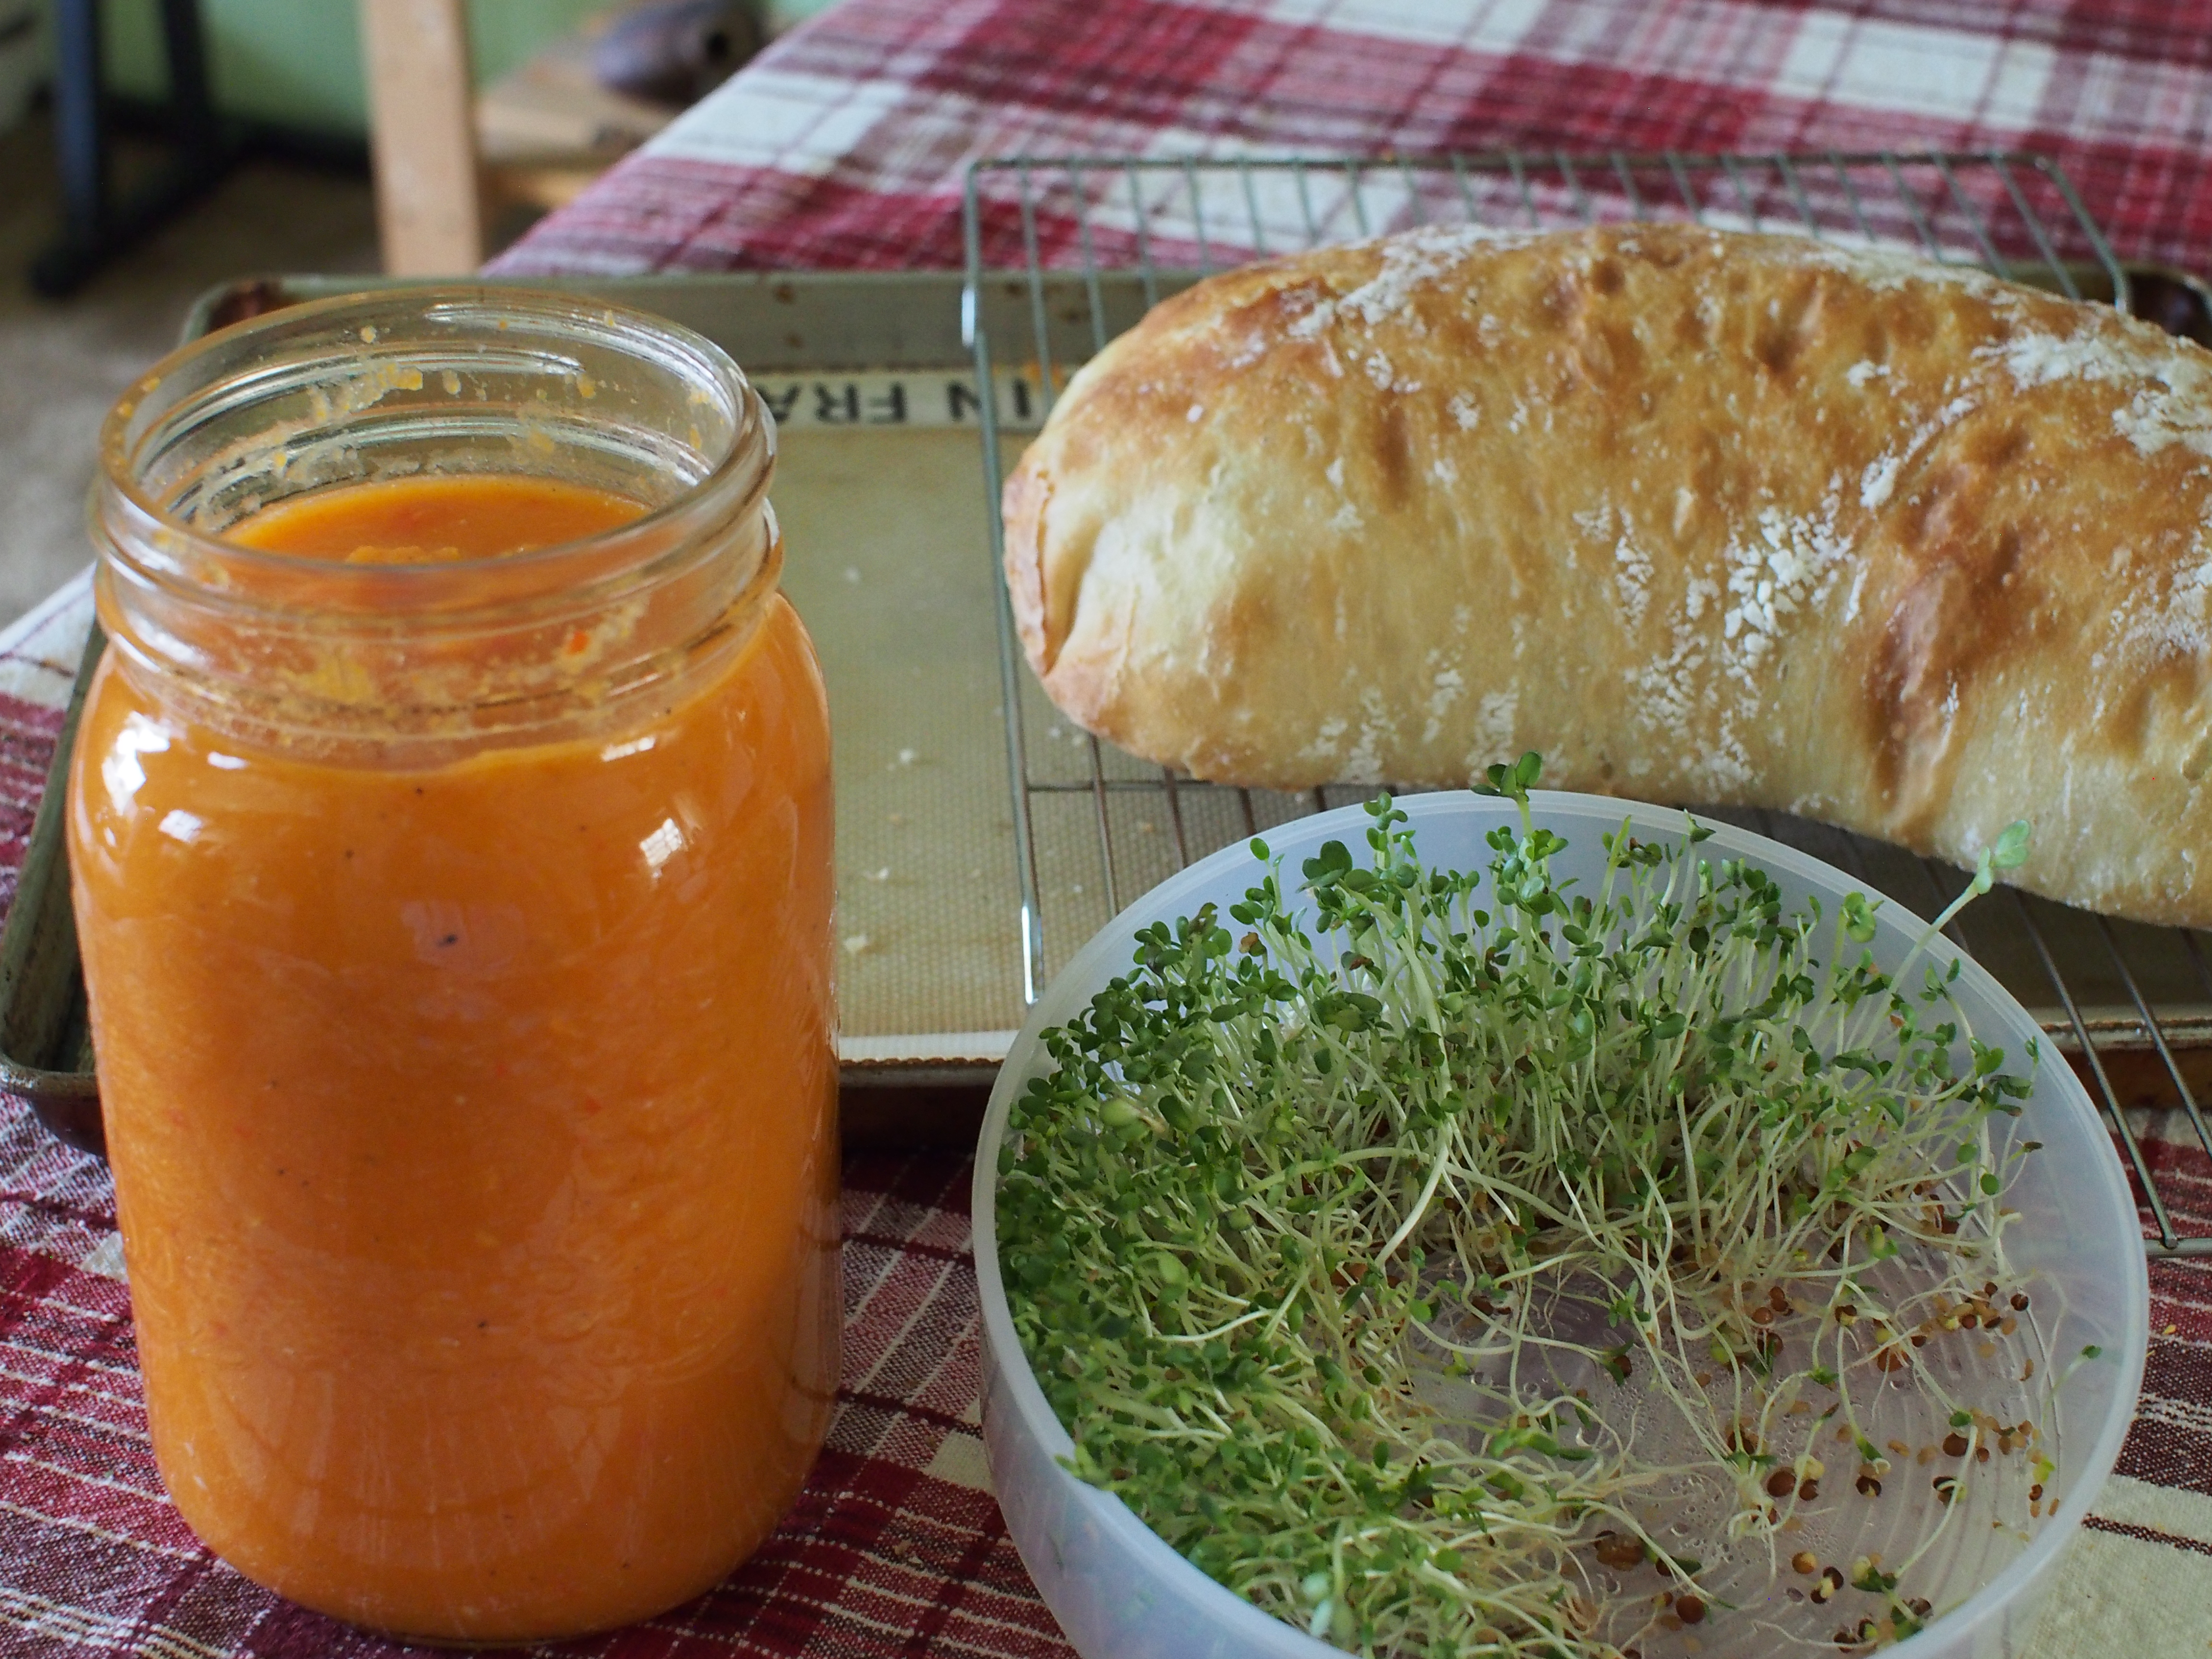
dish, meal, food, produce, natural, breakfast, healthy, cuisine, homemade, bread, loaf, baked, spicy, crusty, artisan, crunchy, chewy, greens, hotsauce, habanero, alfalfa, sprouts